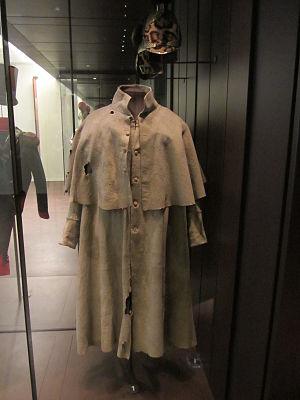
Les aspects économiques et logistiques des guerres napoléoniennes décrivent l'ensemble des facteurs économiques qui concoururent à la gestion matérielle — politique économique, production, etc. — et financière — financement des dépenses de guerre, etc. — des guerres menées sous le Consulat et le Premier Empire et par conséquent les causes et conséquences économiques de ces conflits. Ils couvrent également la gestion des ressources industrielles en vue de la production des armes et équipements militaires et l'organisation de celle-ci ou encore la logistique militaire et l'intendance militaire en vue de l'approvisionnement des armées en campagne.